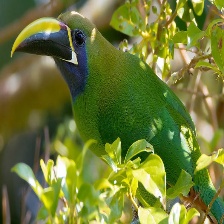
Species: BLUE THROATED TOUCANET
Scientific name: AULACORHYNCHUS CAERULEOGULARIS
ImageNet parent category: toucan